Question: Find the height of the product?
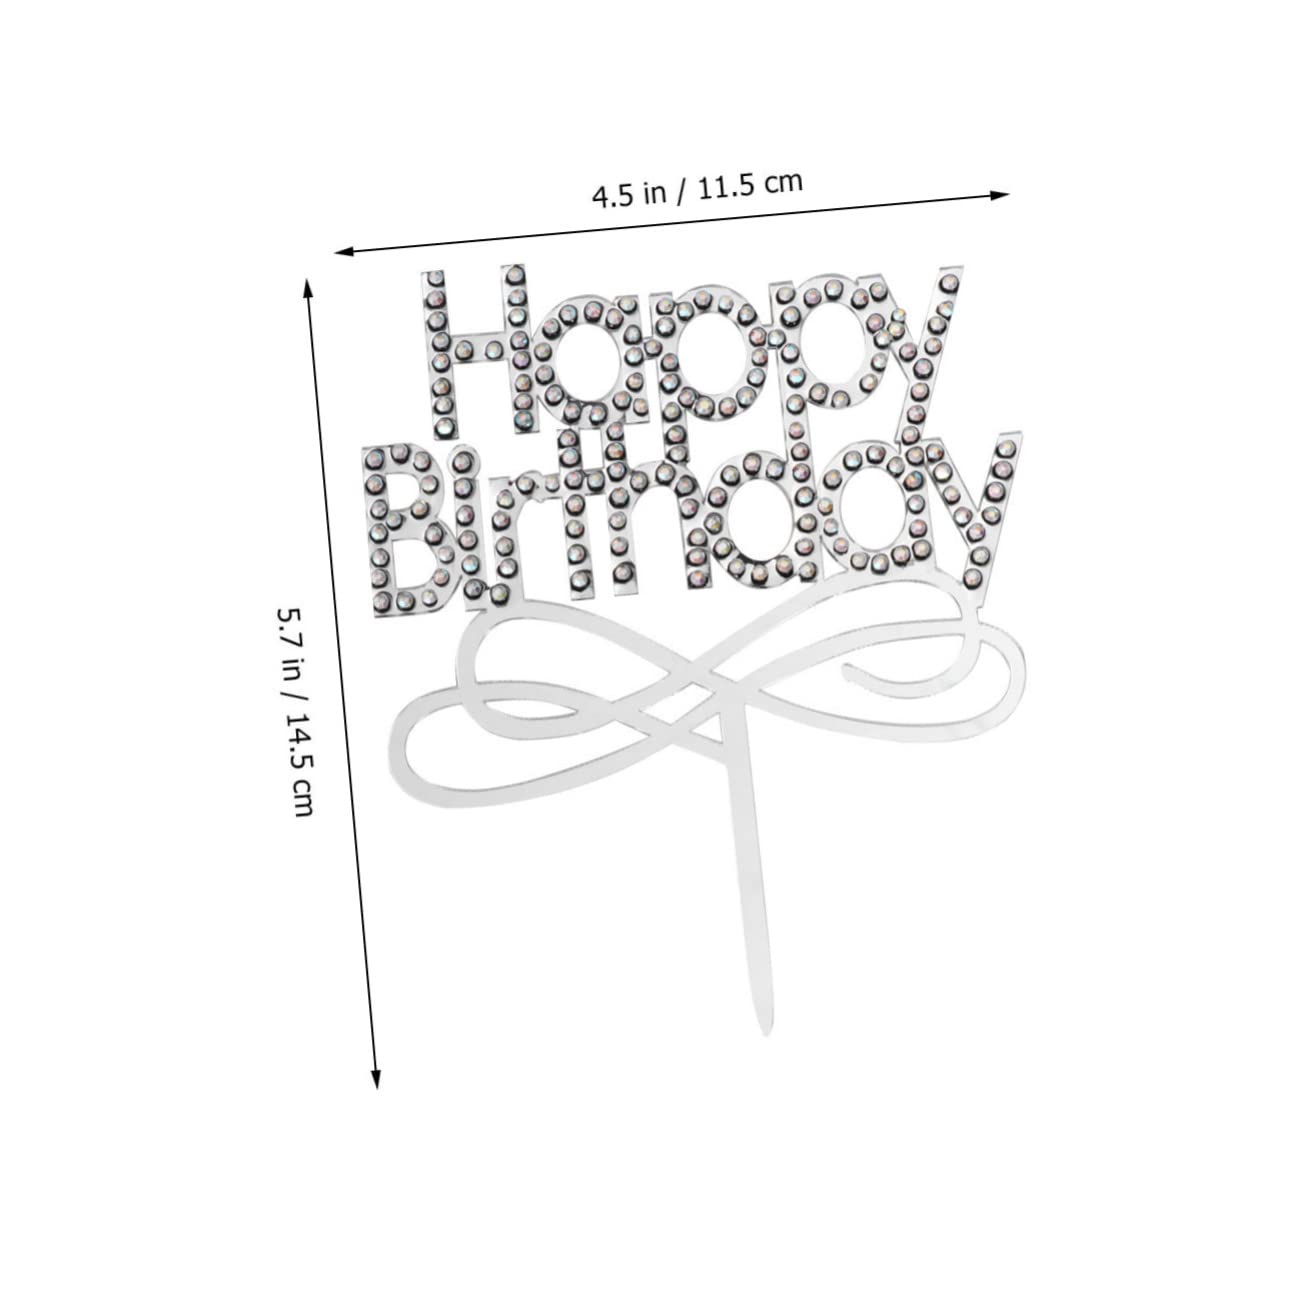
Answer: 5.7 inch